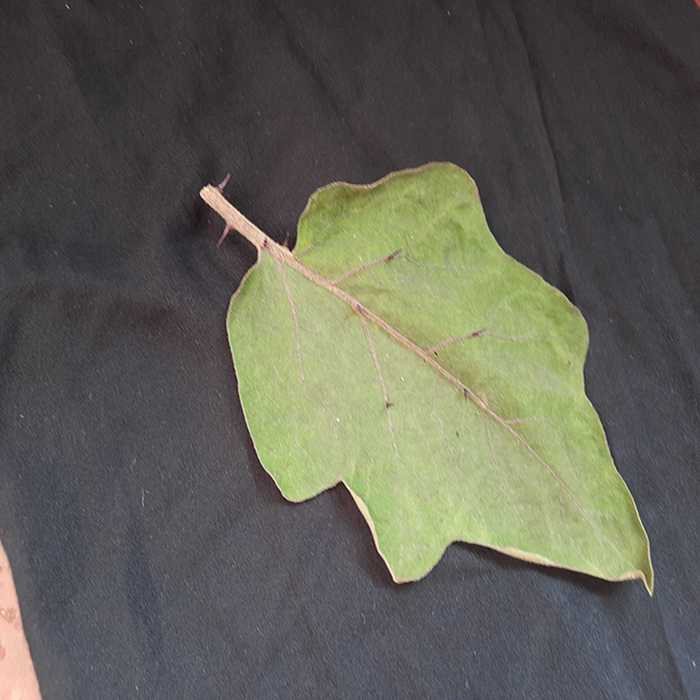
Plant: Eggplant
Label: Eggplant fresh leaf